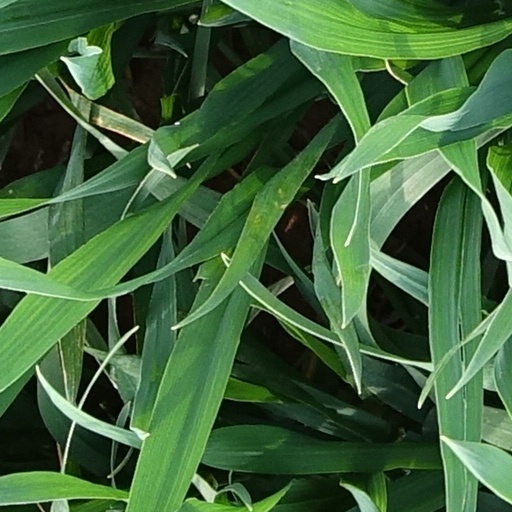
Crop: wheat